WWE Raw is XXX

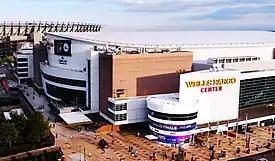
The event was held at the Wells Fargo Center in Philadelphia, Pennsylvania.

"Monday Night Raw" is a professional wrestling television program produced by the American promotion WWE. It first aired on January 11, 1993, on the USA Network and since became the longest-running weekly episodic program in television history with no reruns albeit from its brief run on TNN (renamed to Spike TV in 2003 and now known as the Paramount Network) from 2000 to 2005. It is one of WWE's two flagship television programs, alongside "Friday Night SmackDown", and is also the namesake program for the company's Raw brand, a subdivision of WWE's main roster where wrestlers are exclusively assigned to perform on a weekly basis, albeit with some exceptions. On November 7, 2022, WWE announced that "Raw" would celebrate its 30th anniversary on January 23, 2023, with a special episode titled "Raw is XXX", a throwback to "Raw is War", which was the show's name during the Monday Night War, with the special also using a similar logo design. Due to the occasion and also a cross-brand storyline, some wrestlers from the SmackDown brand were also featured. The event was held at the Wells Fargo Center in Philadelphia, Pennsylvania and was broadcast live on the USA Network. On the day of the event, it was revealed that the first hour would air commercial-free. The official theme song for the television special was "I'm Good (Blue)" by David Guetta and Bebe Rexha.